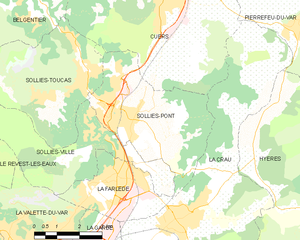
Carte des communes françaises Solliès-Pont